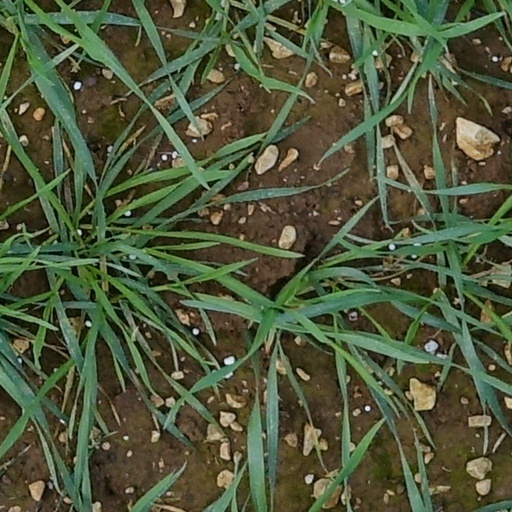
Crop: wheat